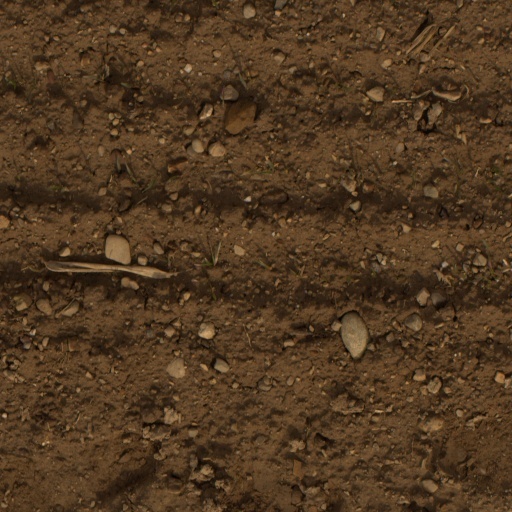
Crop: wheat